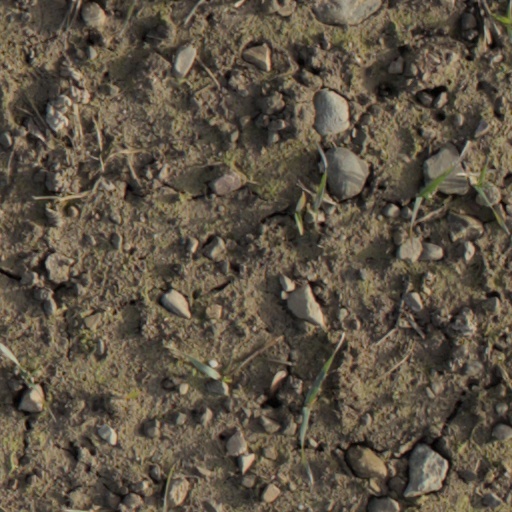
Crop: wheat